Almarante, Florida

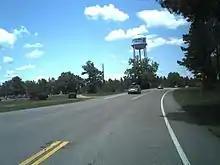
Almarante Cemetery (left)

Almarante is an unincorporated area in northeastern Okaloosa County, Florida, just southwest of Laurel Hill on State Road 85. Although the name is no longer in common use, the Almarante Cemetery (at the County Road 602 intersection) and Almarante Volunteer Fire Department (station near the top of the hill on SR 85 south of CR 602) retain the name.